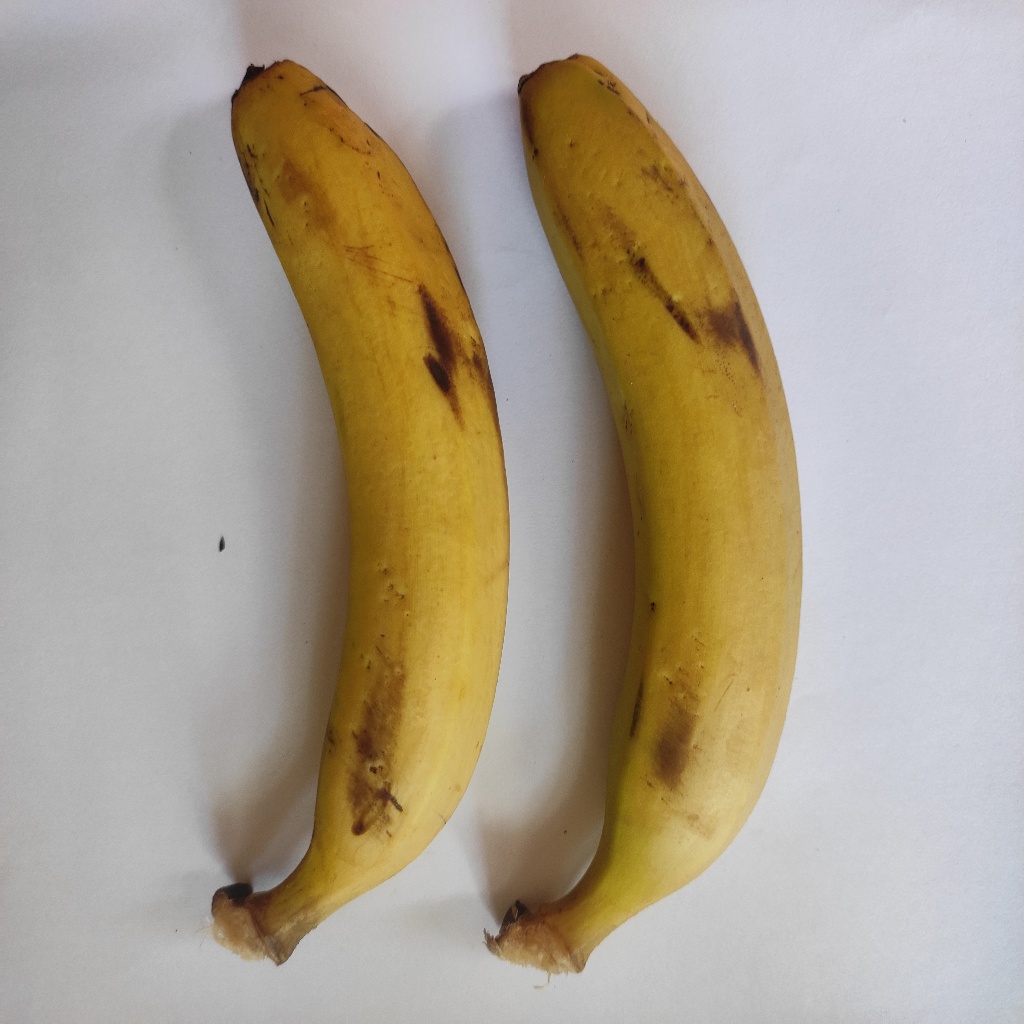
Crop: banana
Quality class: Class_A